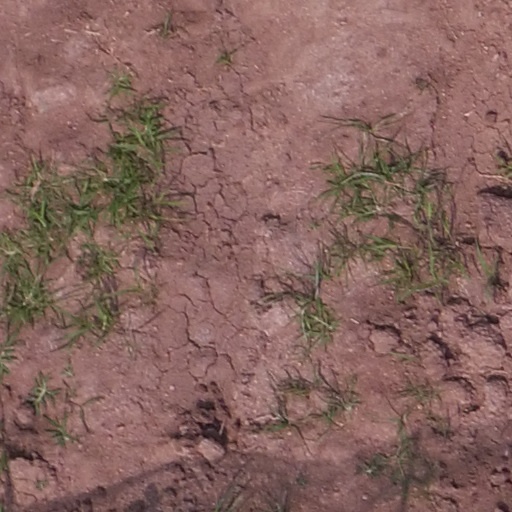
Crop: maize; corn